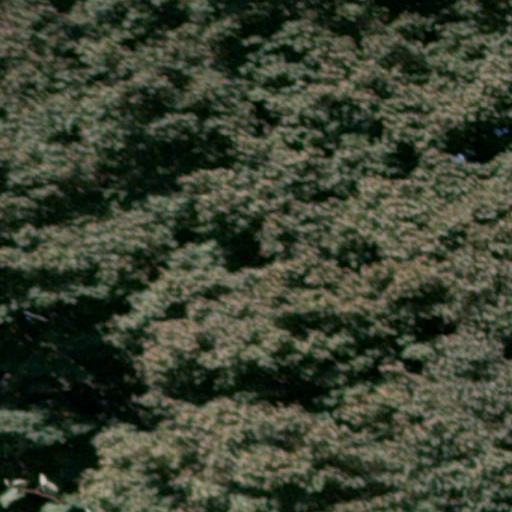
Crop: cassava